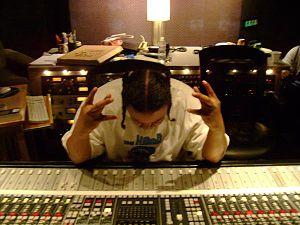
La culture du hip-hop est un mouvement ayant émergé dans les [[années 1960